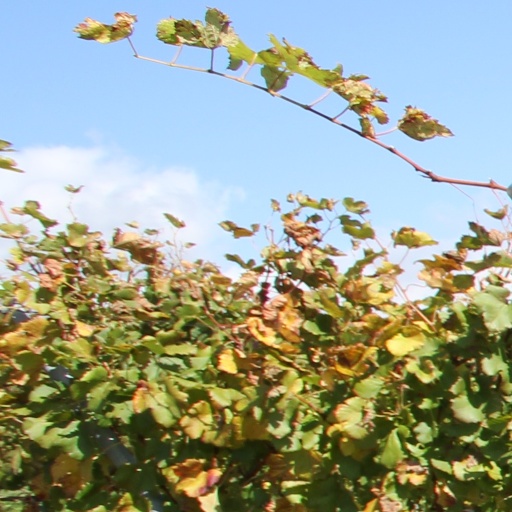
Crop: grape